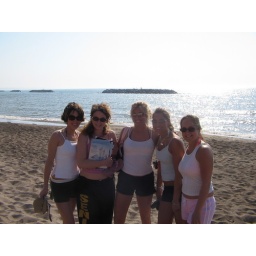
Pic taken by some random 15 yr old boys we found on the beach lol